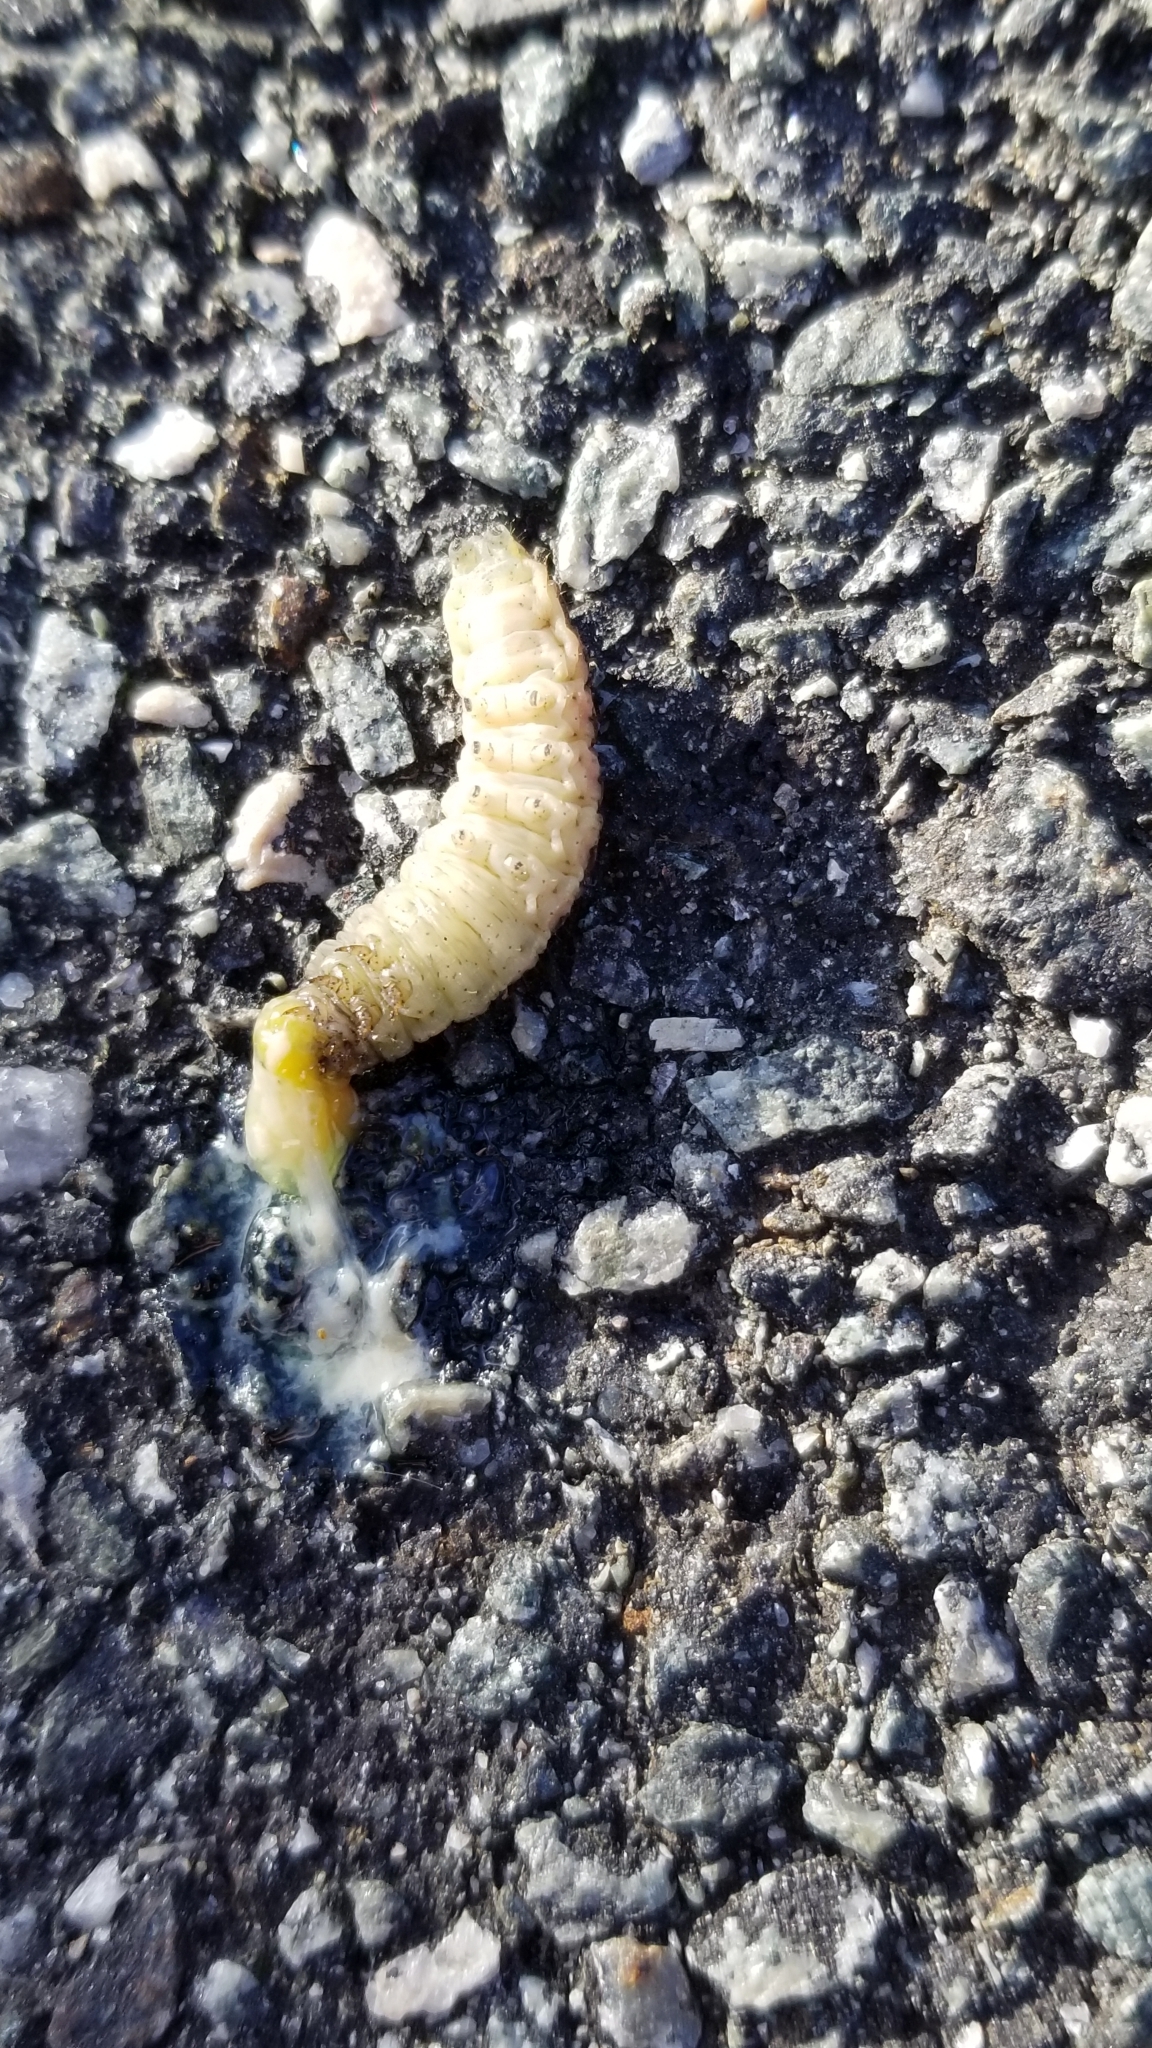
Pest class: cutworms